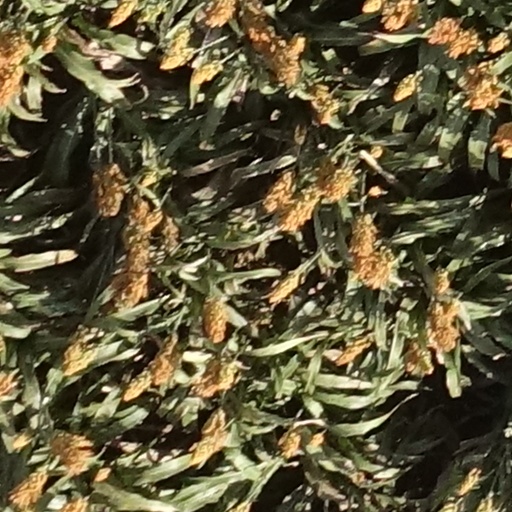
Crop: sorghum